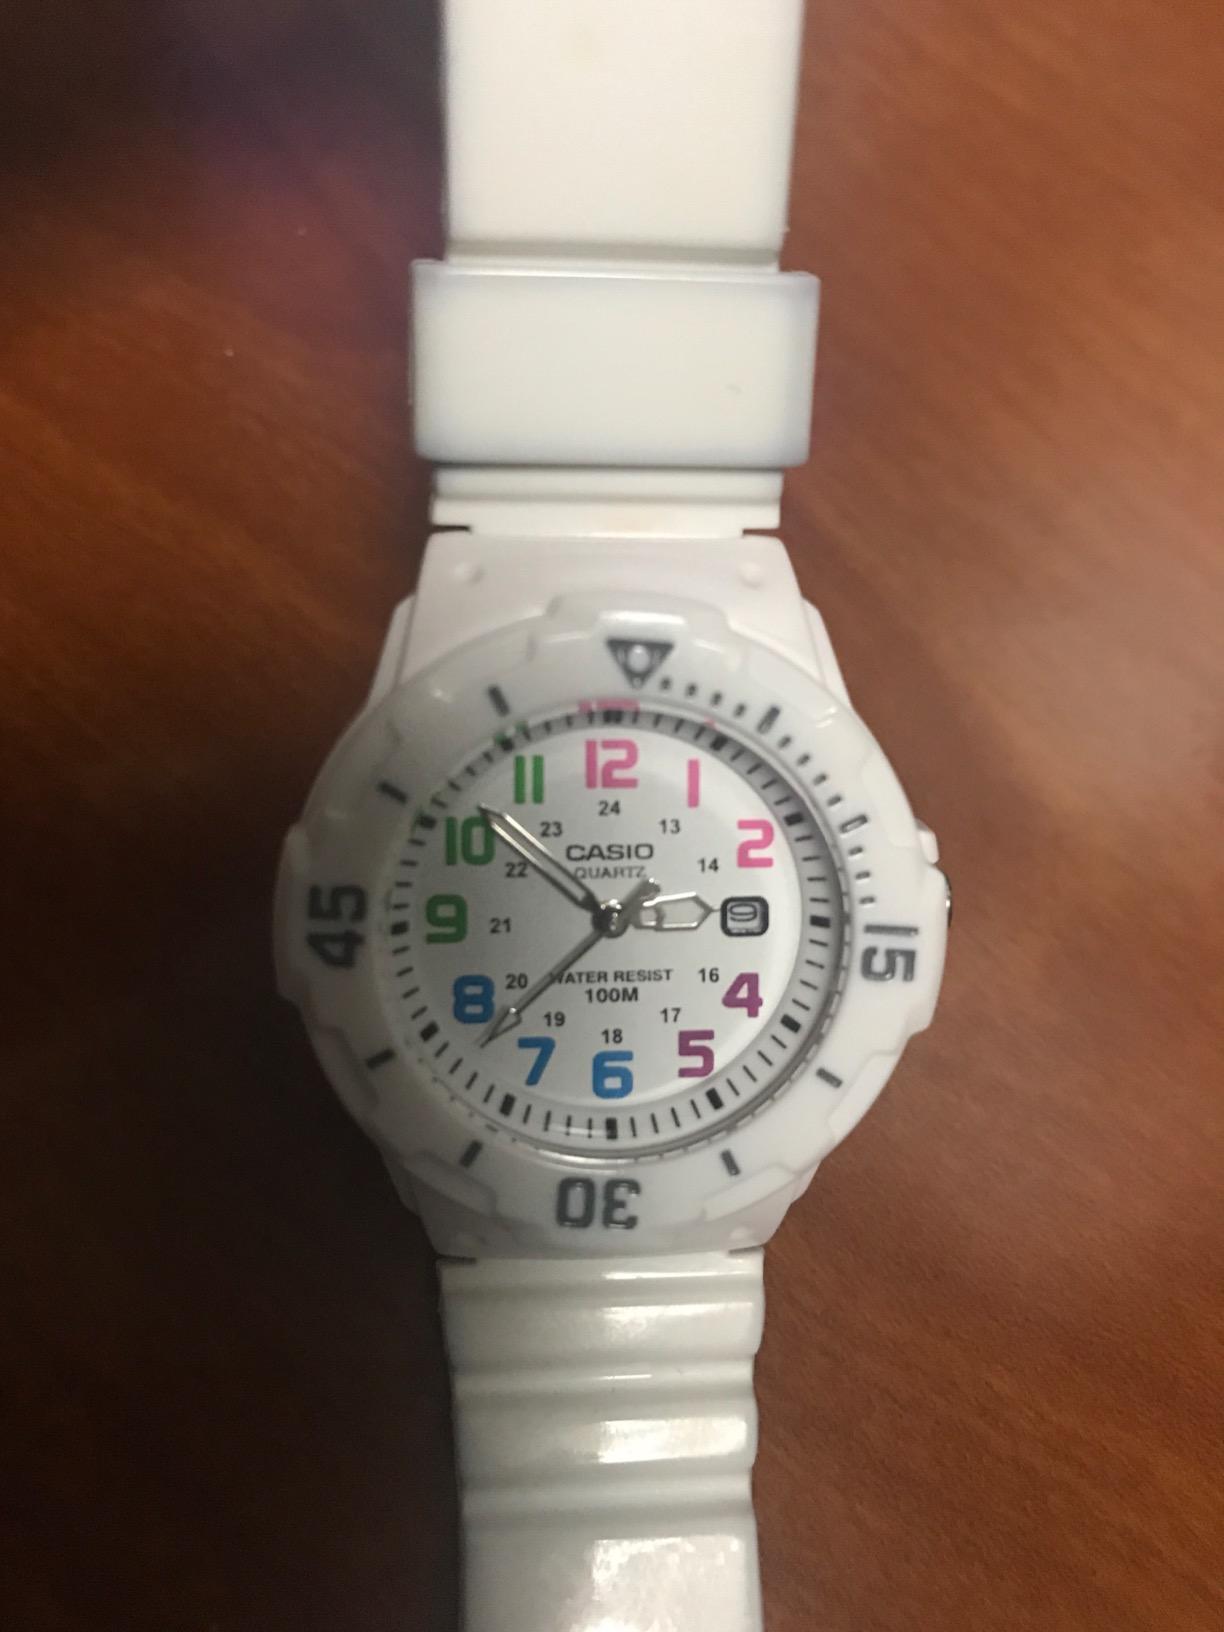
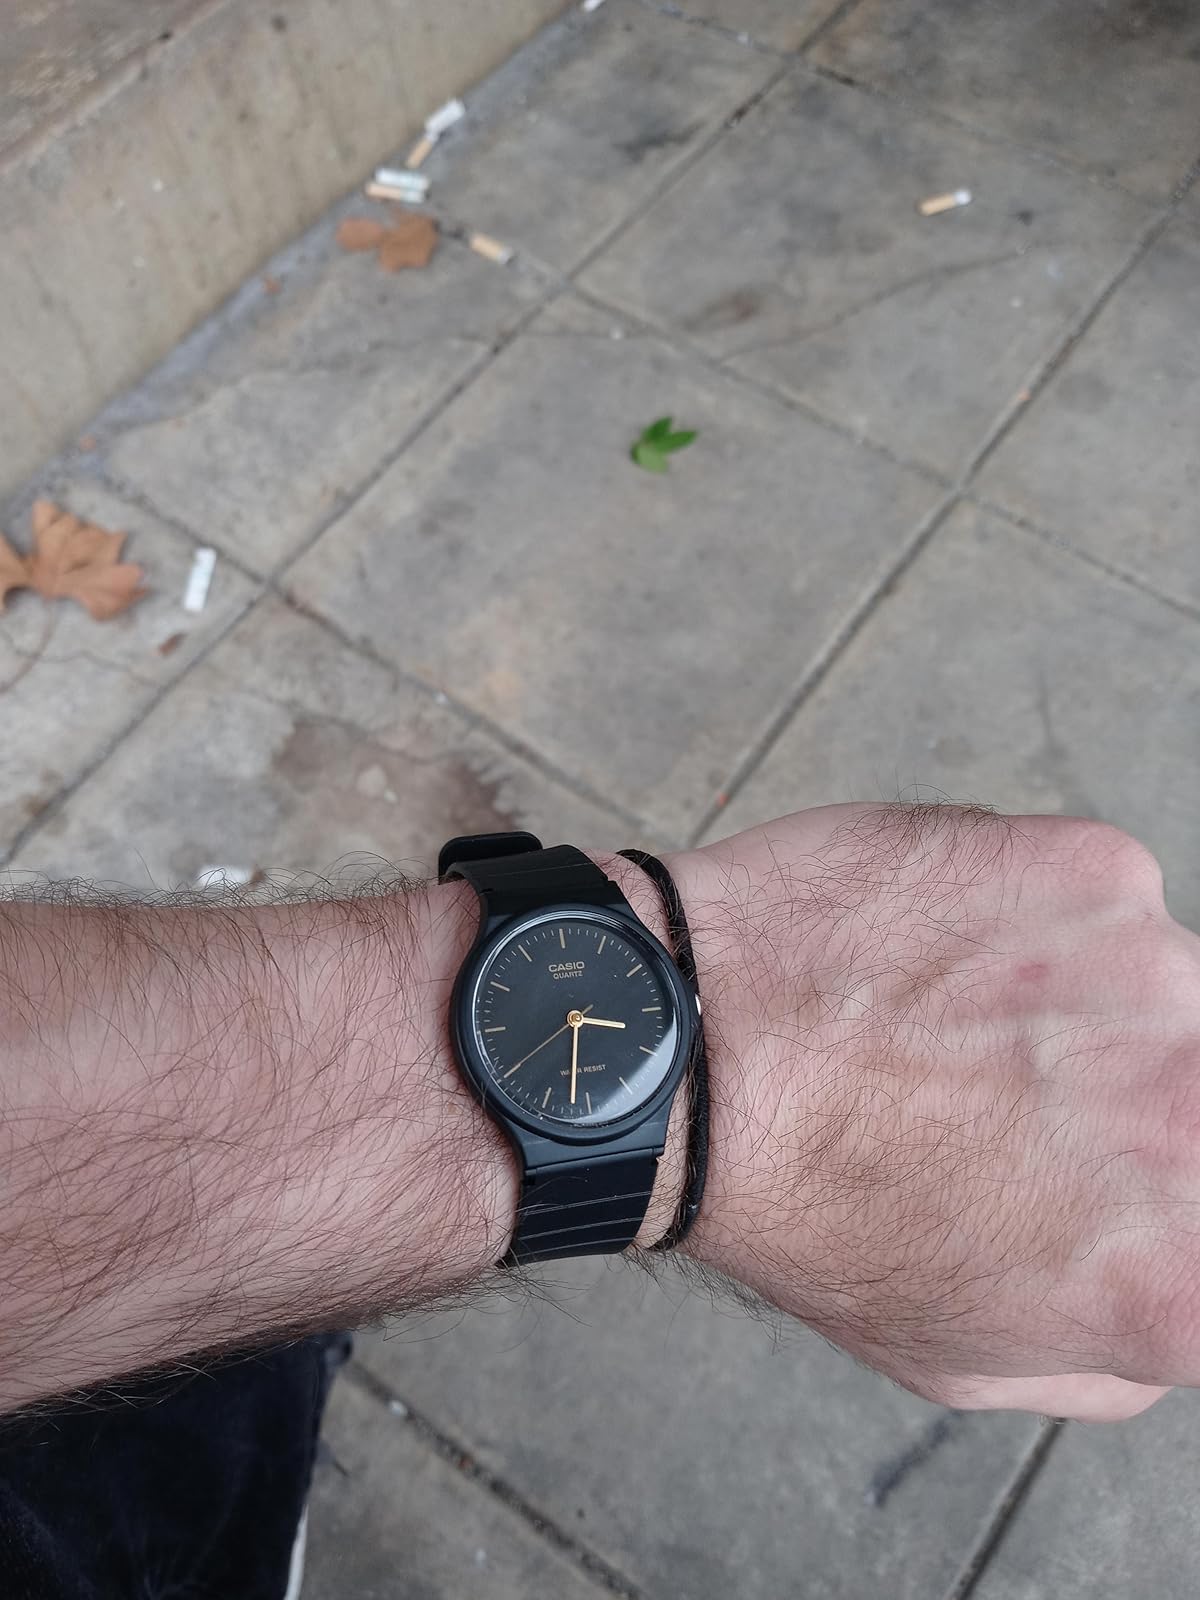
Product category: accessories_watch
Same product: no